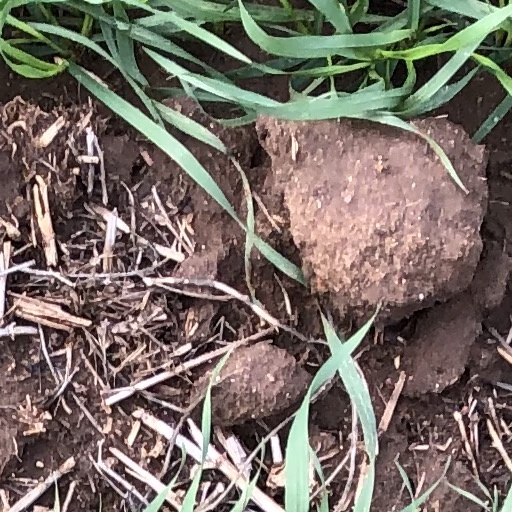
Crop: wheat